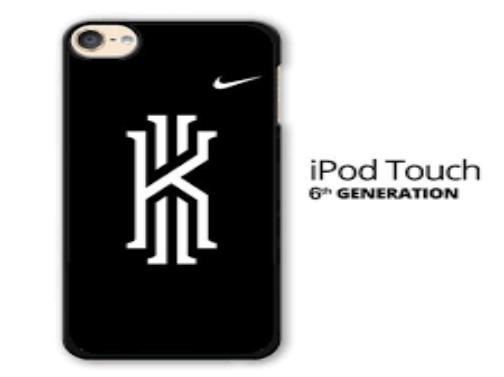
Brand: iPod
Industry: Electronic